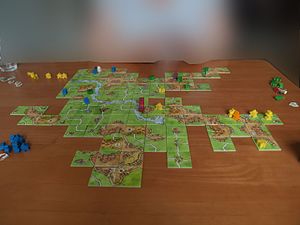
Carcassonne (spil)
Brætspillet Carcassonne er opkaldt efter den franske by Carcassonne, som har en stærkt befæstet middelalderbydel. Spillet er designet af Klaus-Jürgen Wrede og blev i 2000 udgivet på tysk af Hans im Glück og på engelsk af Rio Grande Games. Spillet er så populært, at det har fået adskillige udvidelsespakker og har affødt flere elektroniske versioner. Spillet vandt prisen Spiel des Jahres i 2001.